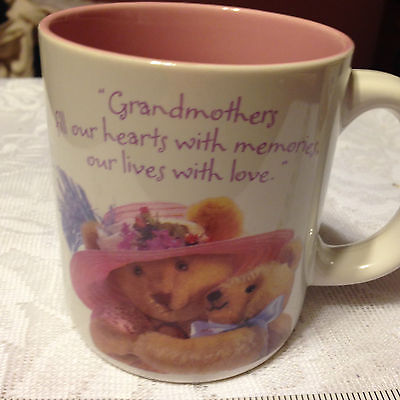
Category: mug